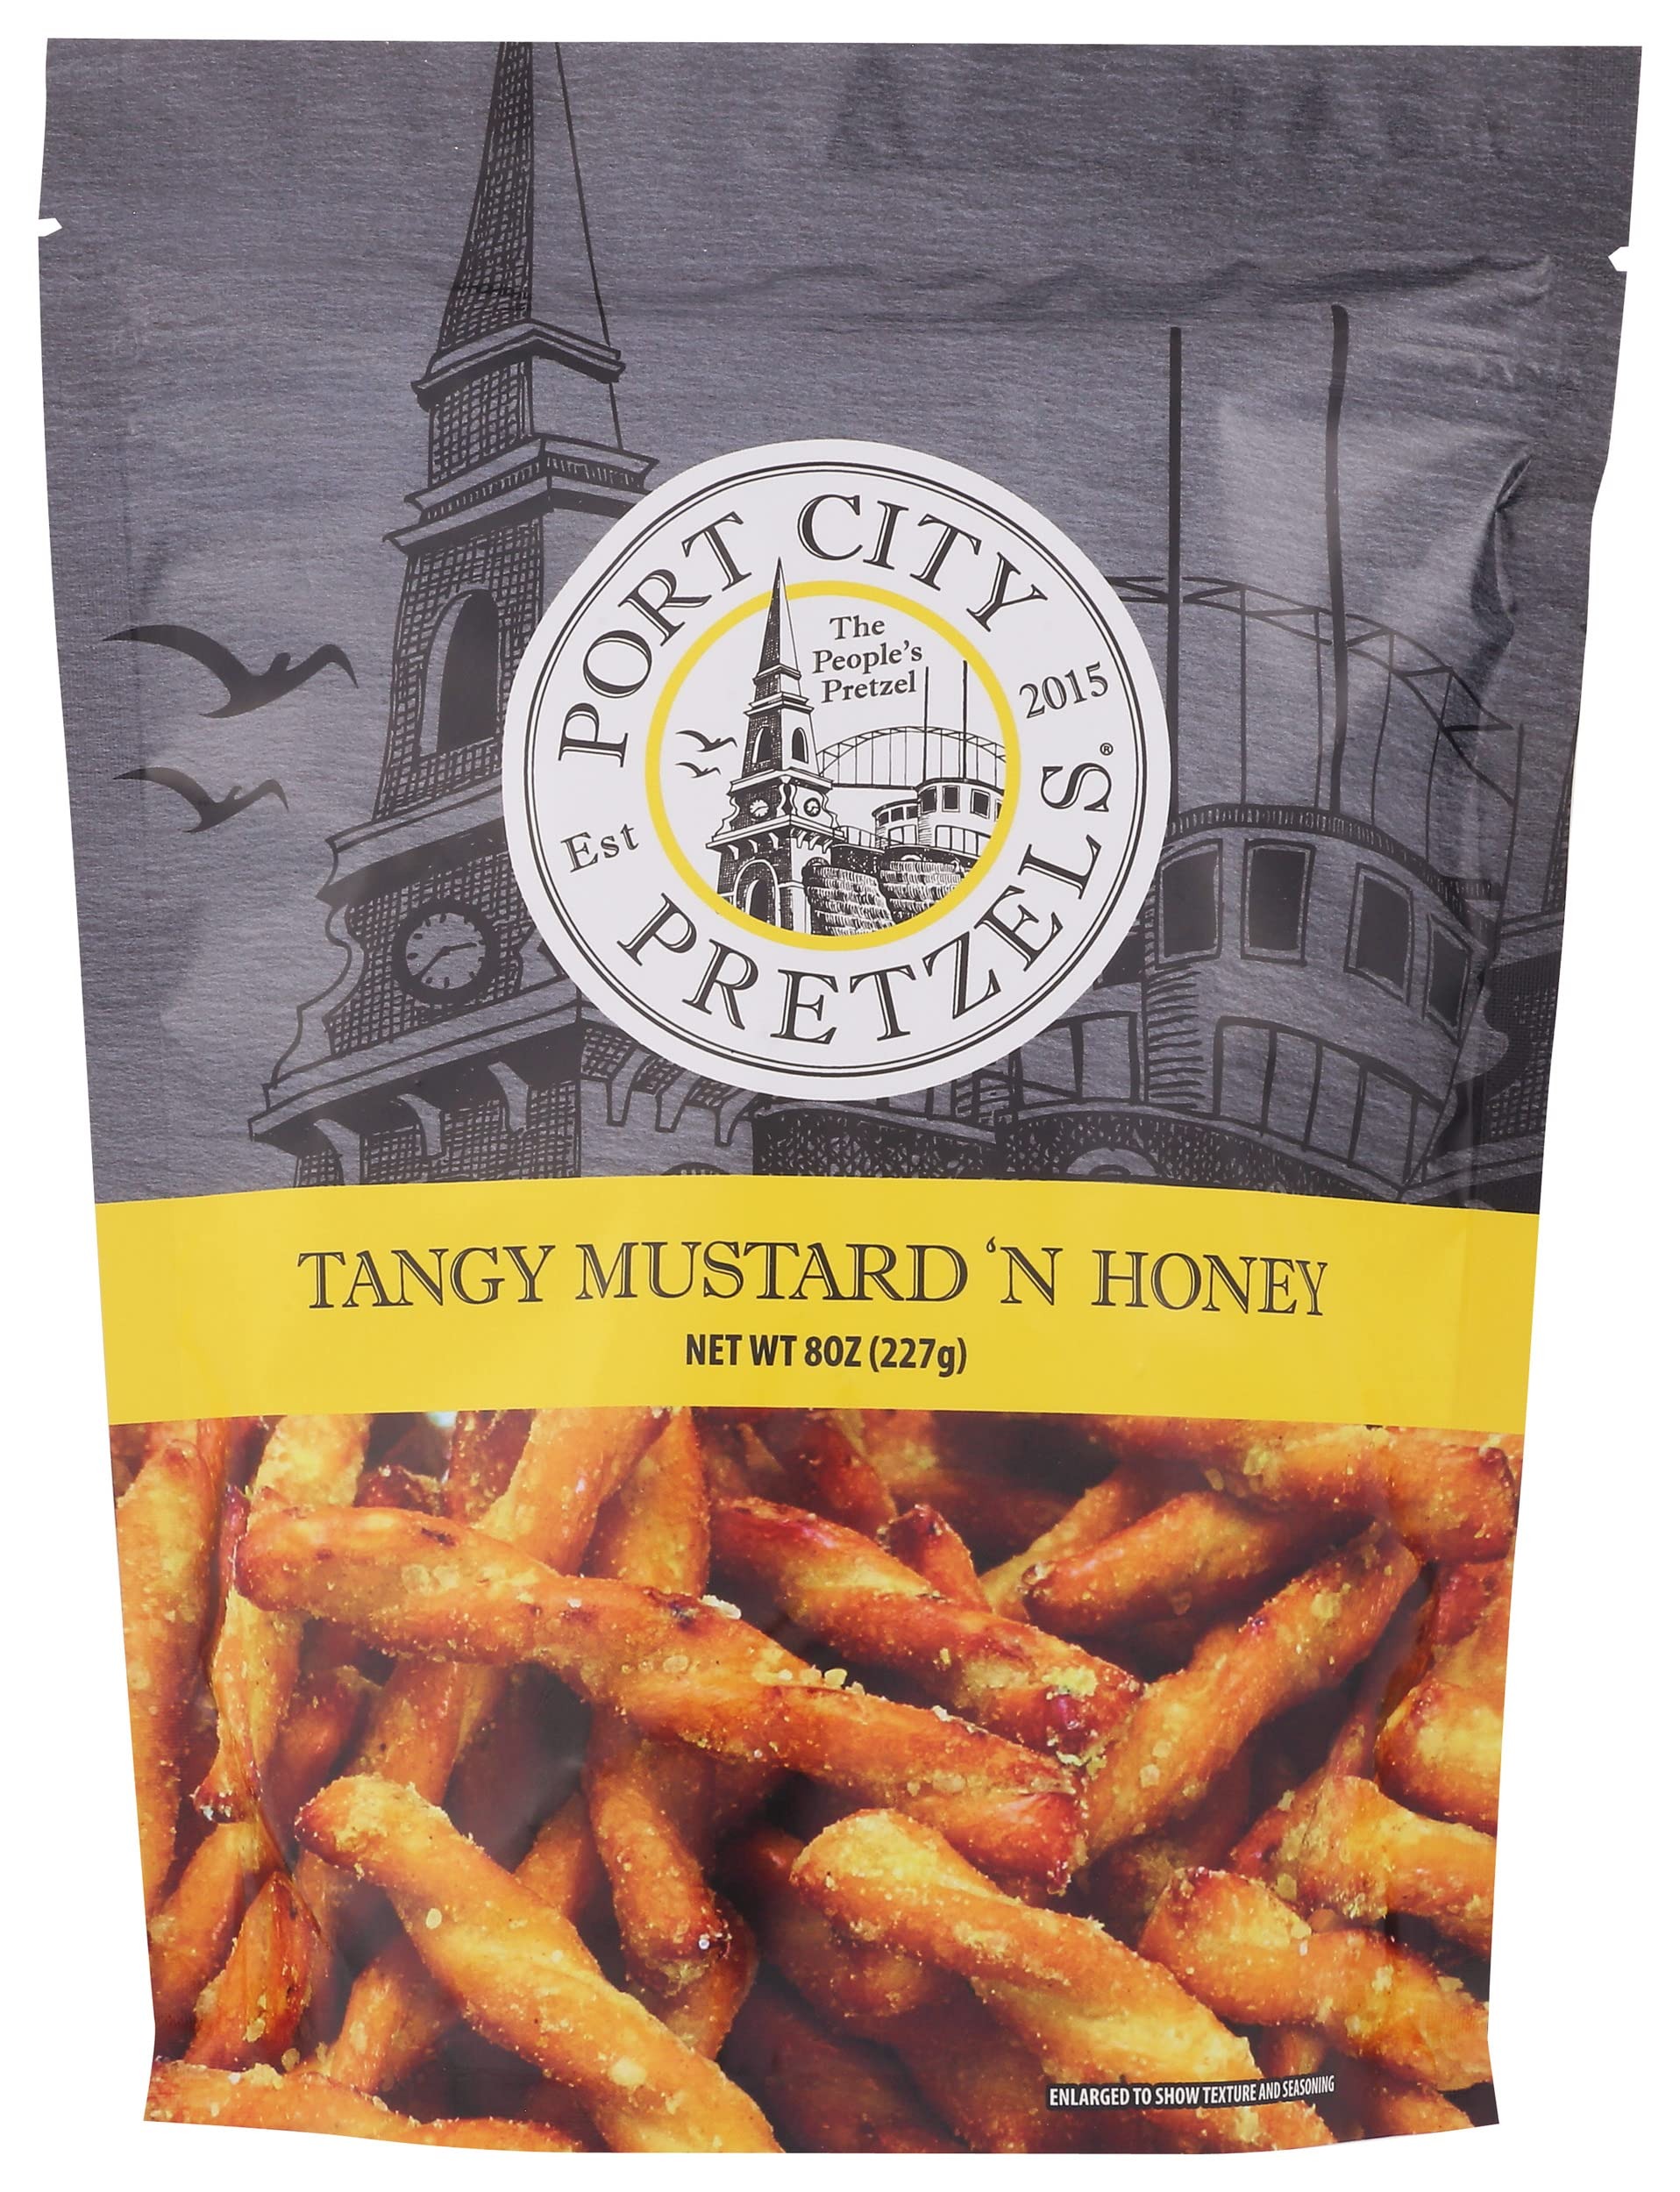
Item Name: Port City Pretzels Tangy Mustard 'N Honey Flavored Pretzels, 8 Ounces (Pack Of 12)
Bullet Point: Port City Pretzels Tangy Mustard 'N Honey Flavored Pretzels, 8 Ounces (Pack Of 12)
Value: 96.0
Unit: Ounce

Price: 63.66